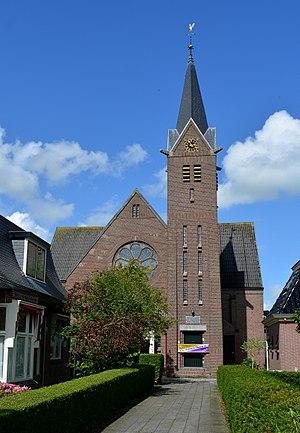
Bitgummole est un village de la commune néerlandaise de Waadhoeke, dans la province de Frise.